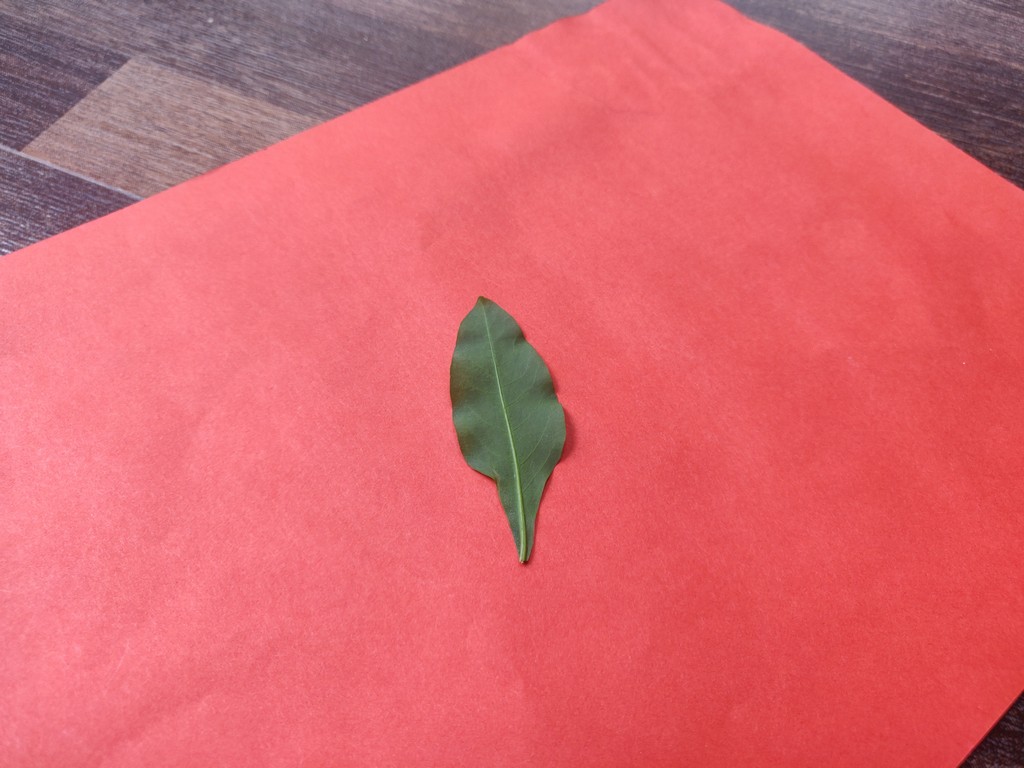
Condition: Healthy
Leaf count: single
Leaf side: back